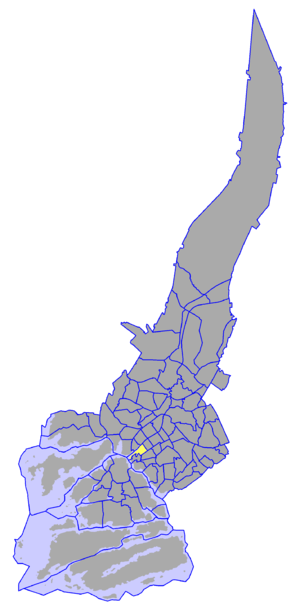
Le Quartier V ou Itäranta est un quartier de Turku en Finlande.